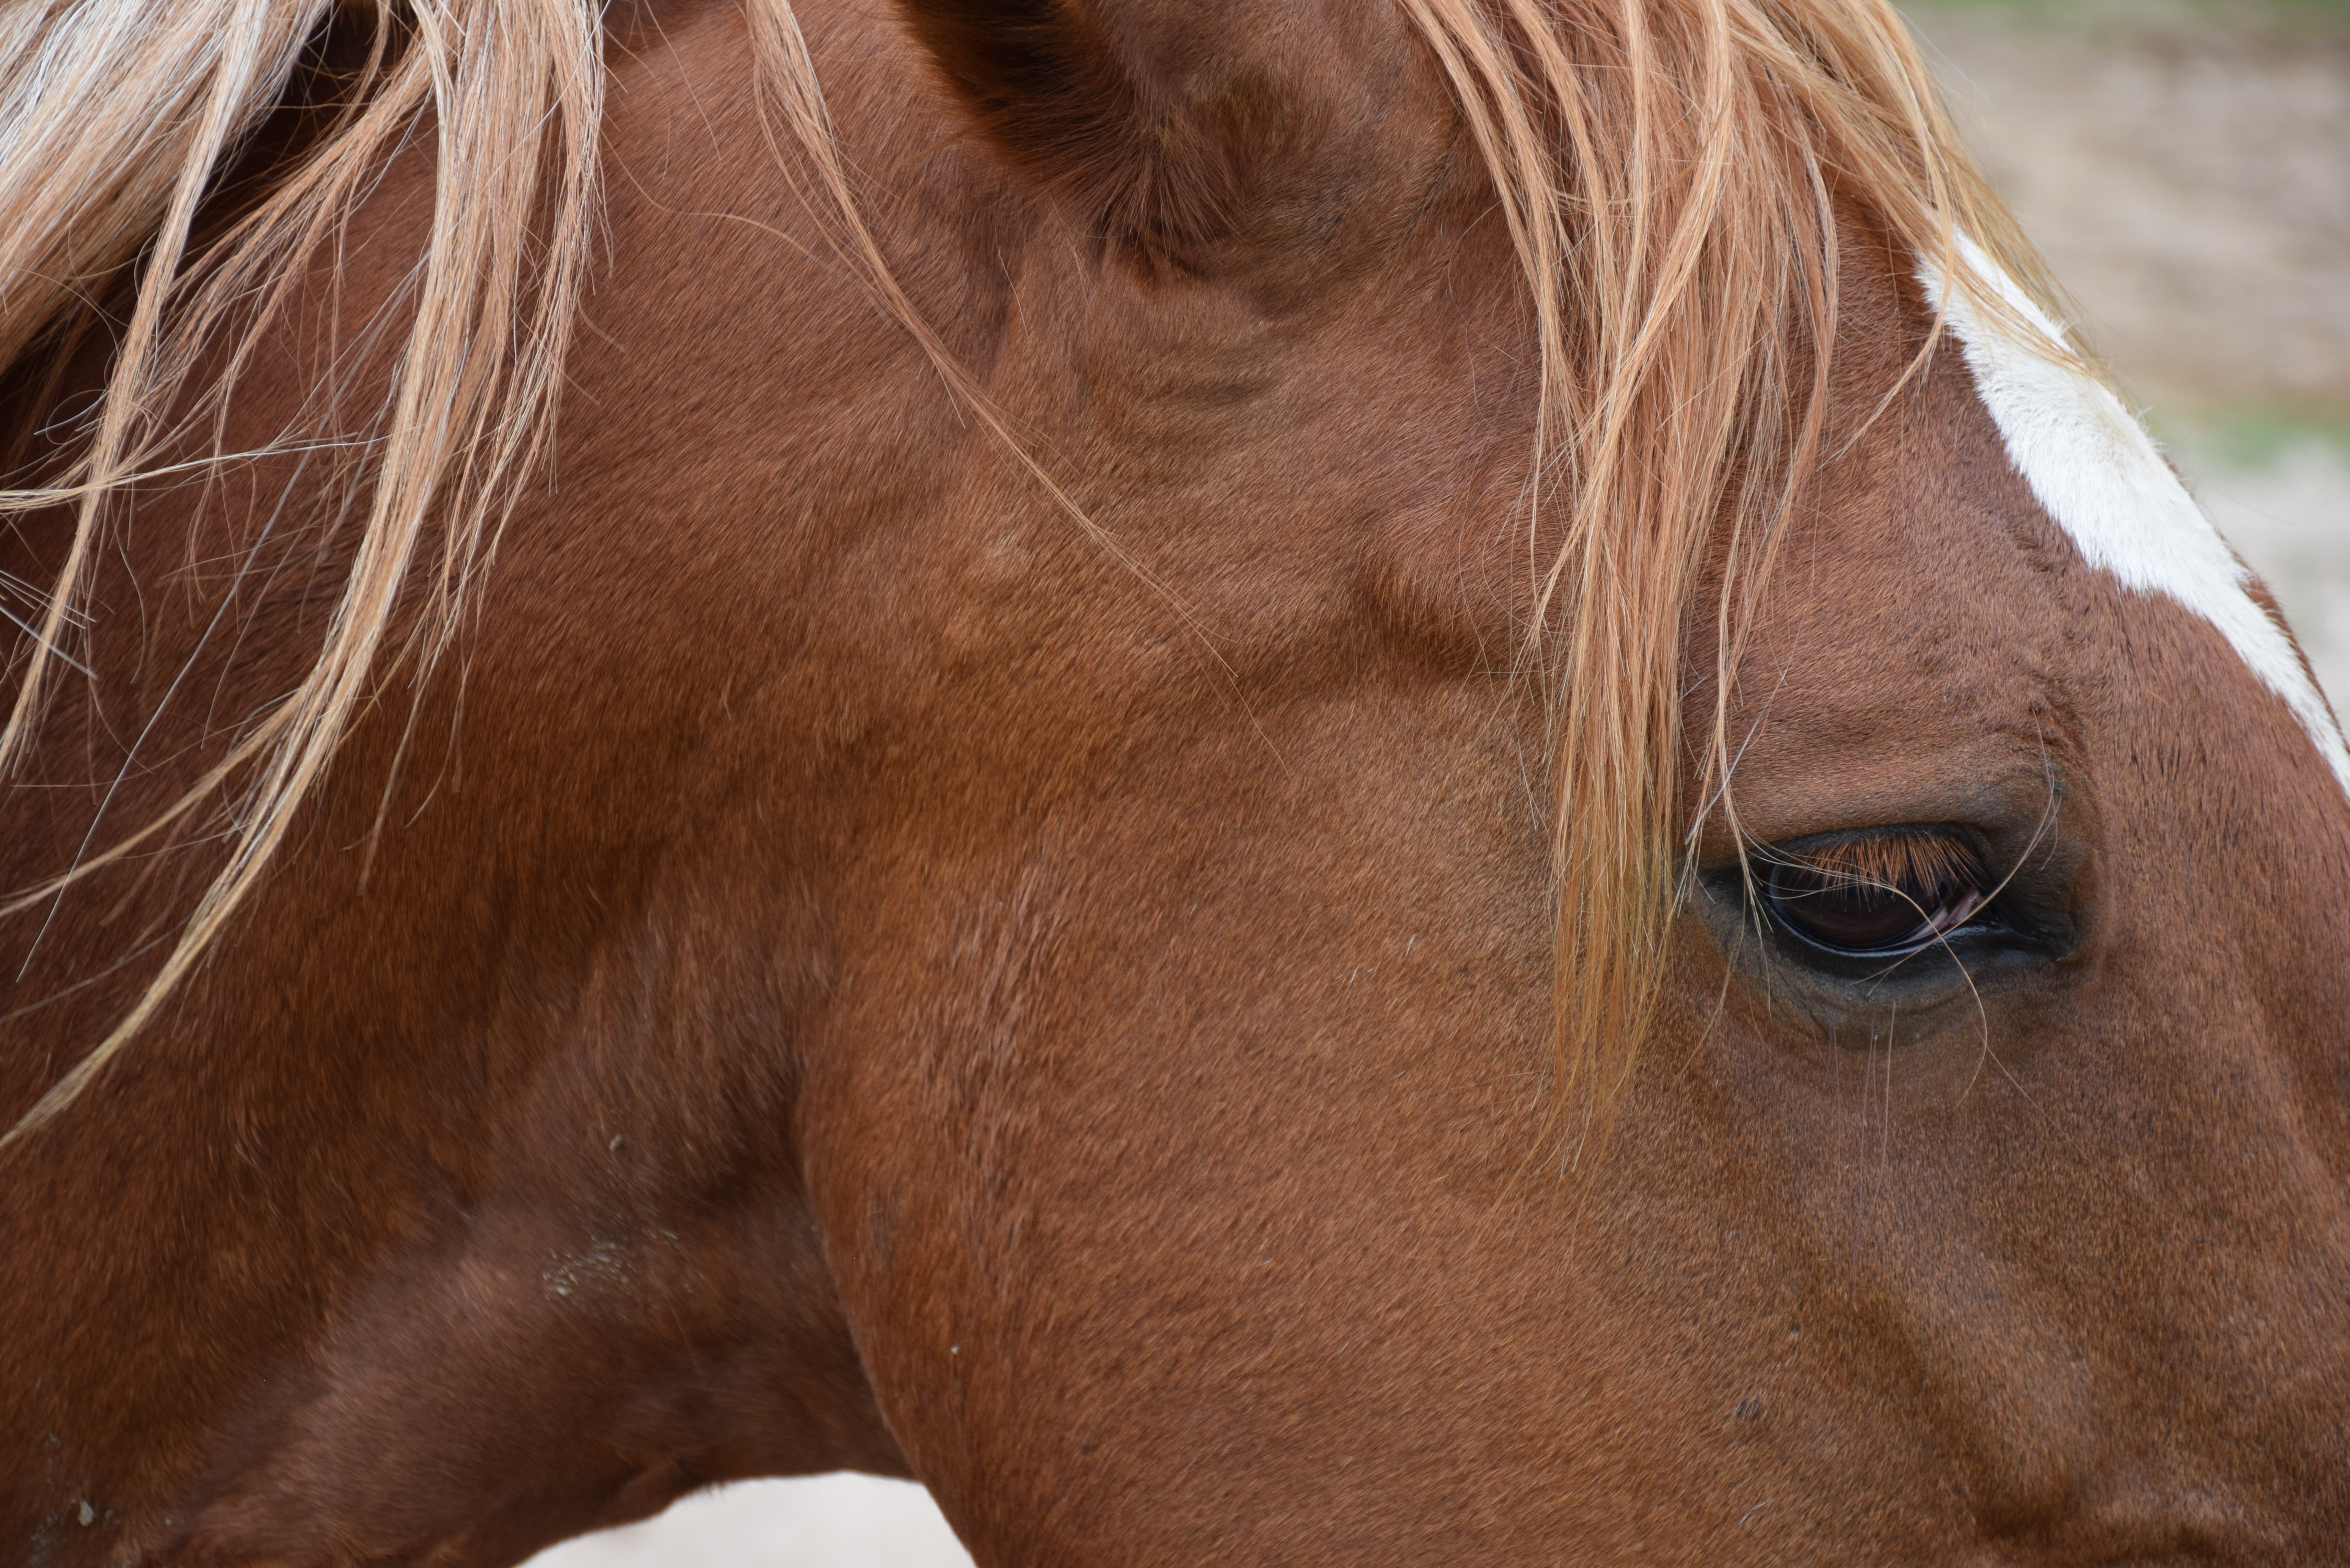
horse, mammal, hair, vertebrate, mane, halter, sorrel, head, mustang horse, eye, close up, snout, mare, brown, bridle, liver, stallion, rein, horse tack, livestock